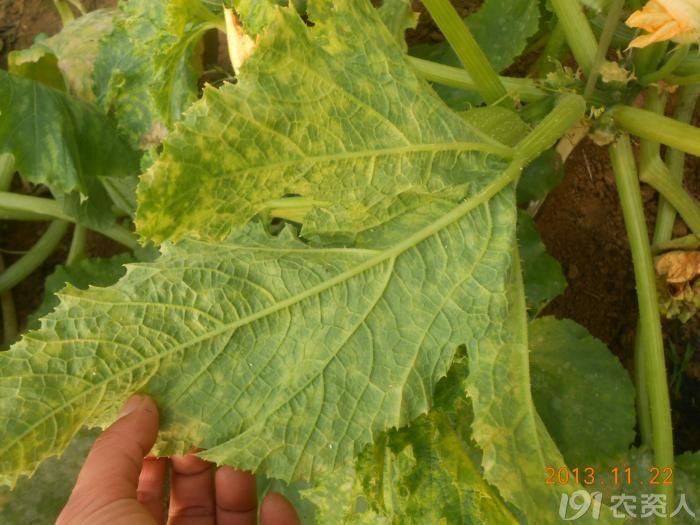
Plant: Zucchini
Disease: zucchini yellow mosaic virus